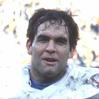
Age: 22